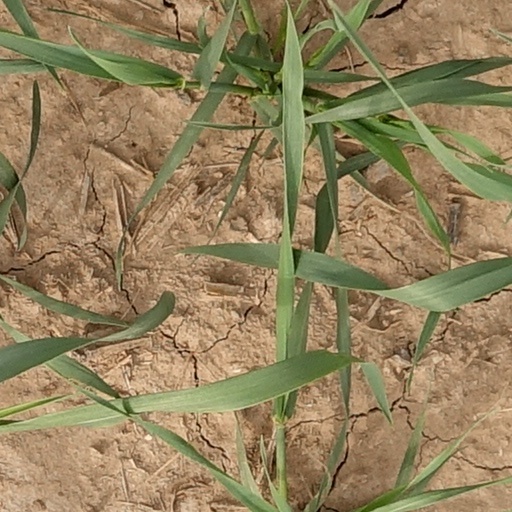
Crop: wheat